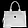
Label: Bag